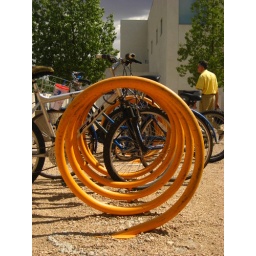
Notice my dad in the obnoxiously yellow shirt in the background. PIMA campus. Canon SD 600 in Manual.